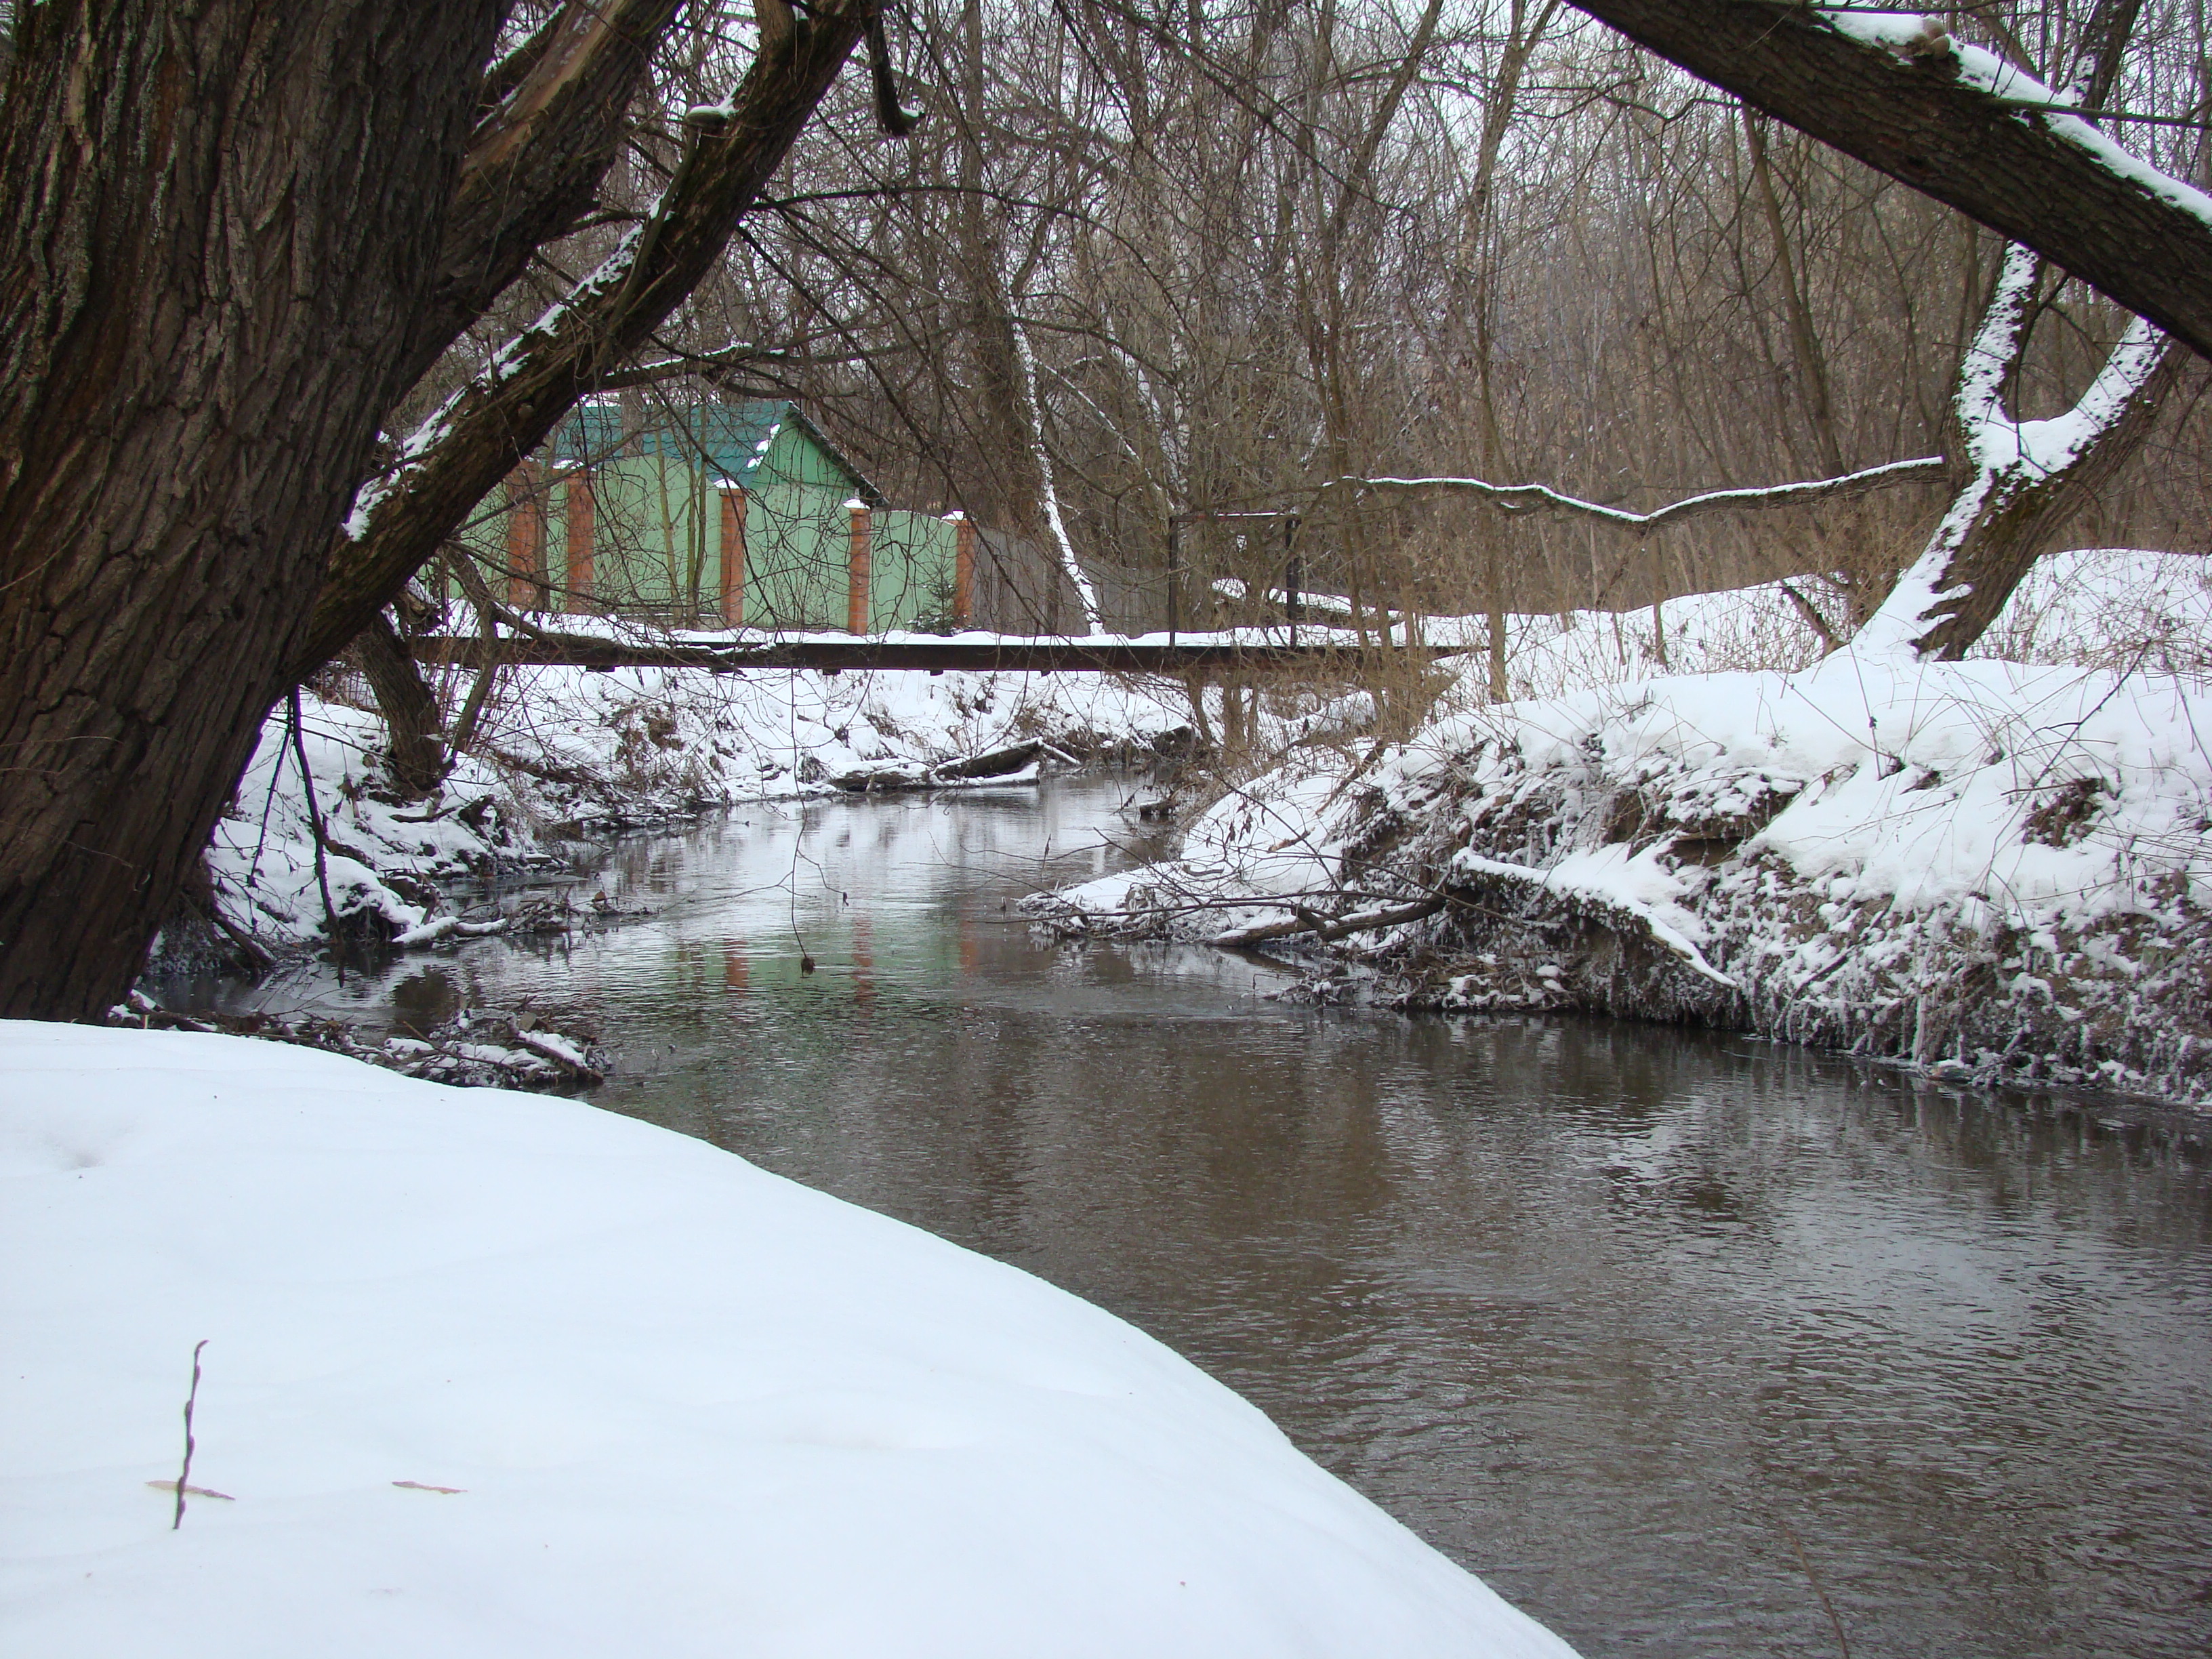
tree, water, branch, snow, winter, river, stream, ice, weather, season, waterway, sony, russia, moscowregion, dsc, h9, dsch9, setun, choboty, freezing